Heated tobacco product

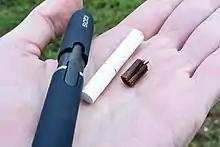
On an open palm, a glossy plastic IQOS holder, the short paper-wrapped mini-cigarette that was in it, and the somewhat darkened tobacco plug removed from the end of the paper cylinder.

HTPs are battery-powered systems that produce nicotine-containing emissions by heating tobacco. For this purpose, tobacco sticks are placed in a corresponding heater and heated to about 250–350 °C (around 500 °F), which result in nicotine-containing emissions that are inhaled via a mouthpiece with a filter segment. HTPs are hybrids between electronic and conventional cigarettes: they are equipped with a device that heats the product without reaching combustion to generate aerosol, while using "real" tobacco instead of nicotine-containing liquids. There are products that have a time limit so that the user is forced to inhale the nicotine within 3.5–10 minutes prior to the device turning off. This function helps support blood nicotine peaks that result in an increased nicotine dependence.